Als (island)

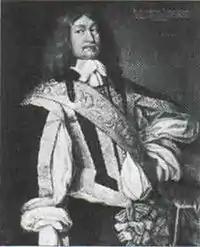
Duke Ernst Günther I, first Duke of Augustenborg (1609–1689).

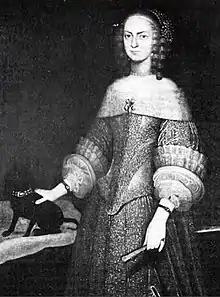
Duchess Auguste, first Duchess of Augustenborg (1633–1701).

The town of Augustenborg grew up around Augustenborg Palace which was established in the years after 1651 by Ernest Günther, a member of the ducal House of Schleswig-Holstein (its branch of Sønderborg), great-grandson of King Christian III, and a cadet of the royal house of Denmark. The palace, and the town consequently, received the name in honour of Ernest's wife Auguste, who was from another branch of the Dukes of Schleswig-Holstein.